List of Downton Abbey characters

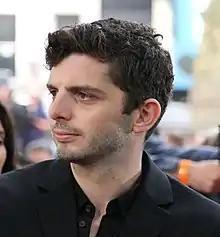
Michael C. Fox plays Andrew Parker

Gwen Harding (born Dawson) (played by Rose Leslie) was a housemaid at Downton. She is the daughter of a farm-hand. Ambitious, she decides that she no longer wants to work in service and saves up her money to buy a typewriter to take a correspondence course in typing and shorthand. When her typewriter is discovered by Miss O'Brien, she informs the whole staff and Gwen's plan to leave service to become a secretary is the cause of much discussion above and below stairs. Mr Carson tries to dissuade Gwen from leaving her position, but Lady Sybil quickly befriends Gwen and tries to help her get a job as a secretary. In August 1914, with the outbreak of the First World War, they are successful and Gwen wins a position at a telephone firm. She does not return in the second series and is replaced by Ethel. In series four, the staff at Downton Abbey receive a letter from Gwen where she tells them she is married.